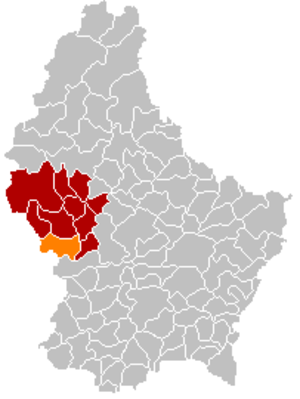
Beckerich
Beckerichs placering i Luxembourg
Beckerich er en kommune og et byområde i Luxembourg. Kommunen, som har et areal på 28,41 km², ligger i kantonen Redange i distriktet Diekirch. I 2005 havde kommunen 2.122 indbyggere.